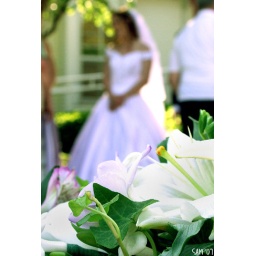
My friend in the receiving line at her wedding. Her flowers were sitting on a table in front of me.